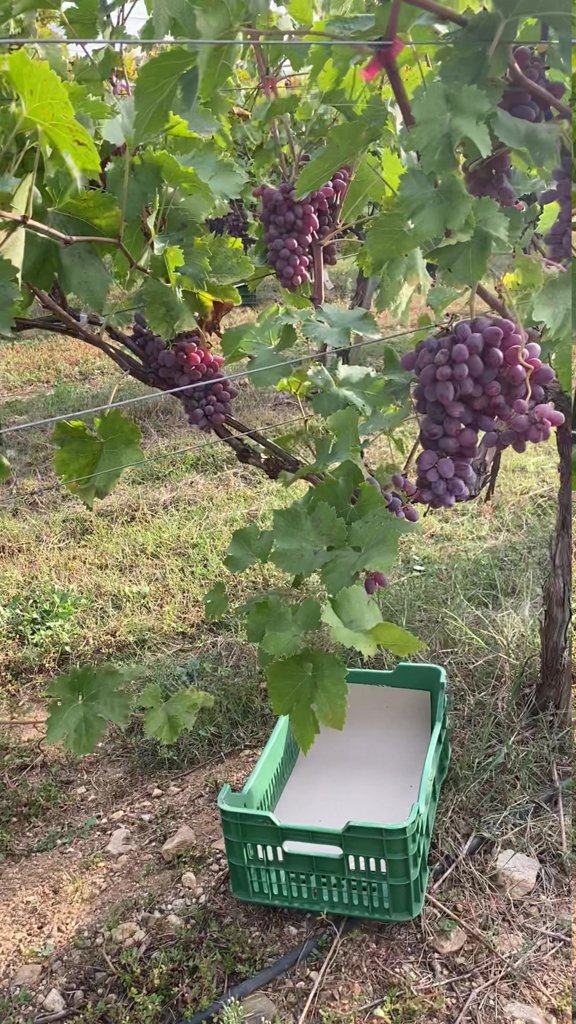
Berries visible: 223
Grape clusters: 6